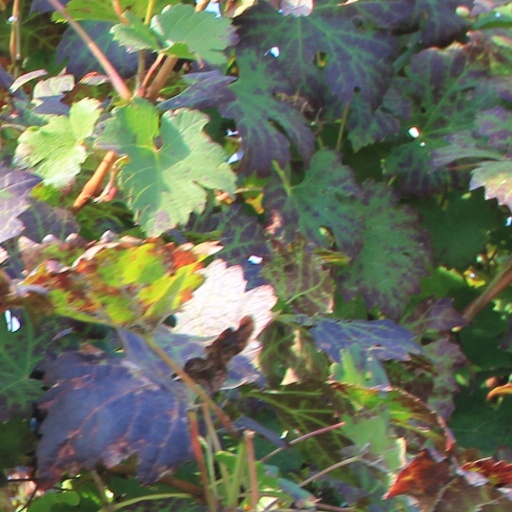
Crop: grape